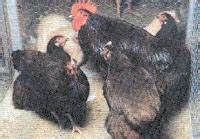
Label: gallina